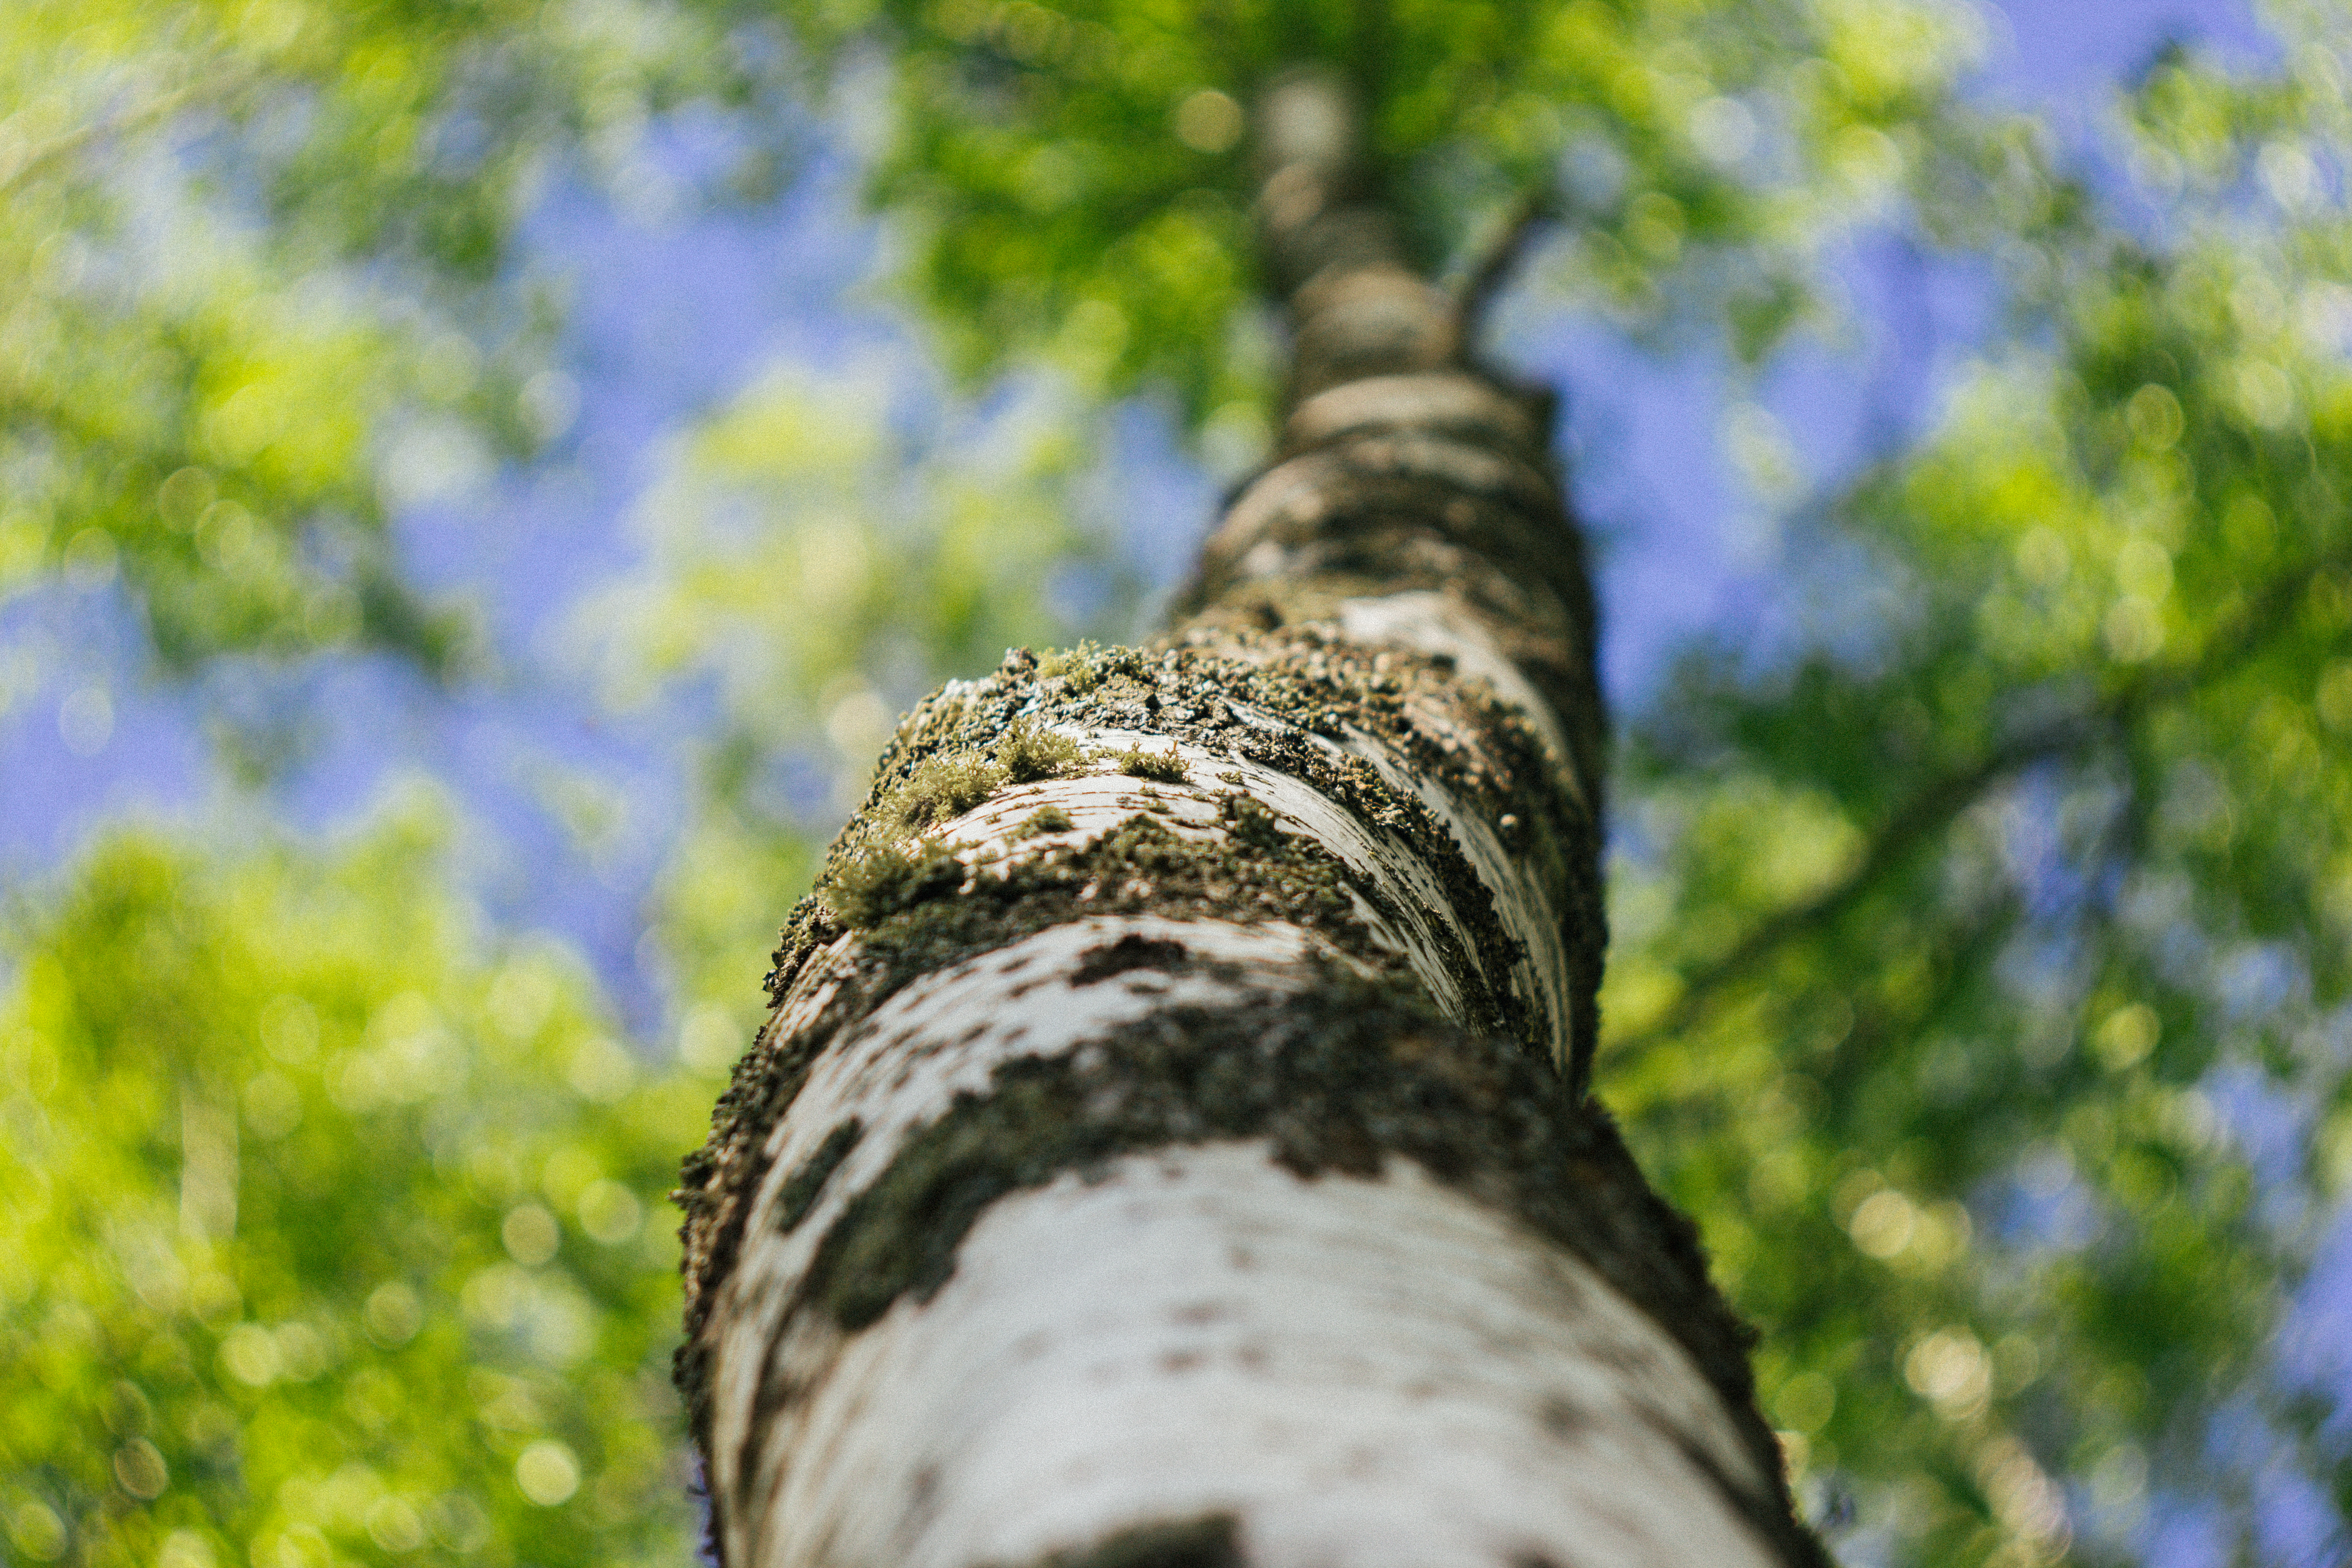
tree, trunk, green, branch, Canoe birch, woody plant, plant, natural environment, leaf, birch, forest, botany, plant stem, spring, sky, wood, grass, birch family, sunlight, woodland, old growth forest, Northern hardwood forest, temperate broadleaf and mixed forest